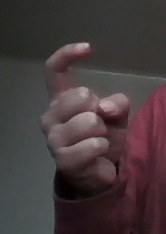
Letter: ra